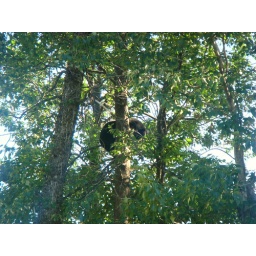
Black bear in tree